Planetarium

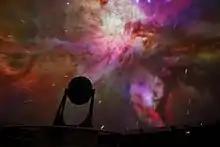
A fulldome laser projection.

Armand Spitz recognized that there was a viable market for small inexpensive planetaria. His first model, the Spitz A, was designed to project stars from a dodecahedron, thus reducing machining expenses in creating a globe. Planets were not mechanized, but could be shifted by hand. Several models followed with various upgraded capabilities, until the A3P, which projected well over a thousand stars, had motorized motions for latitude change, daily motion, and annual motion for Sun, Moon (including phases), and planets. This model was installed in hundreds of high schools, colleges, and even small museums from 1964 to the 1980s.